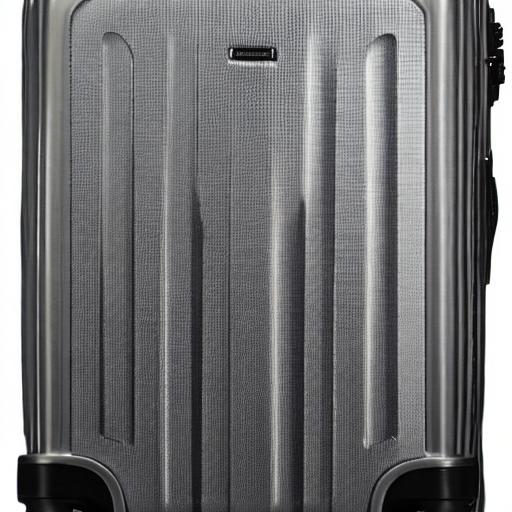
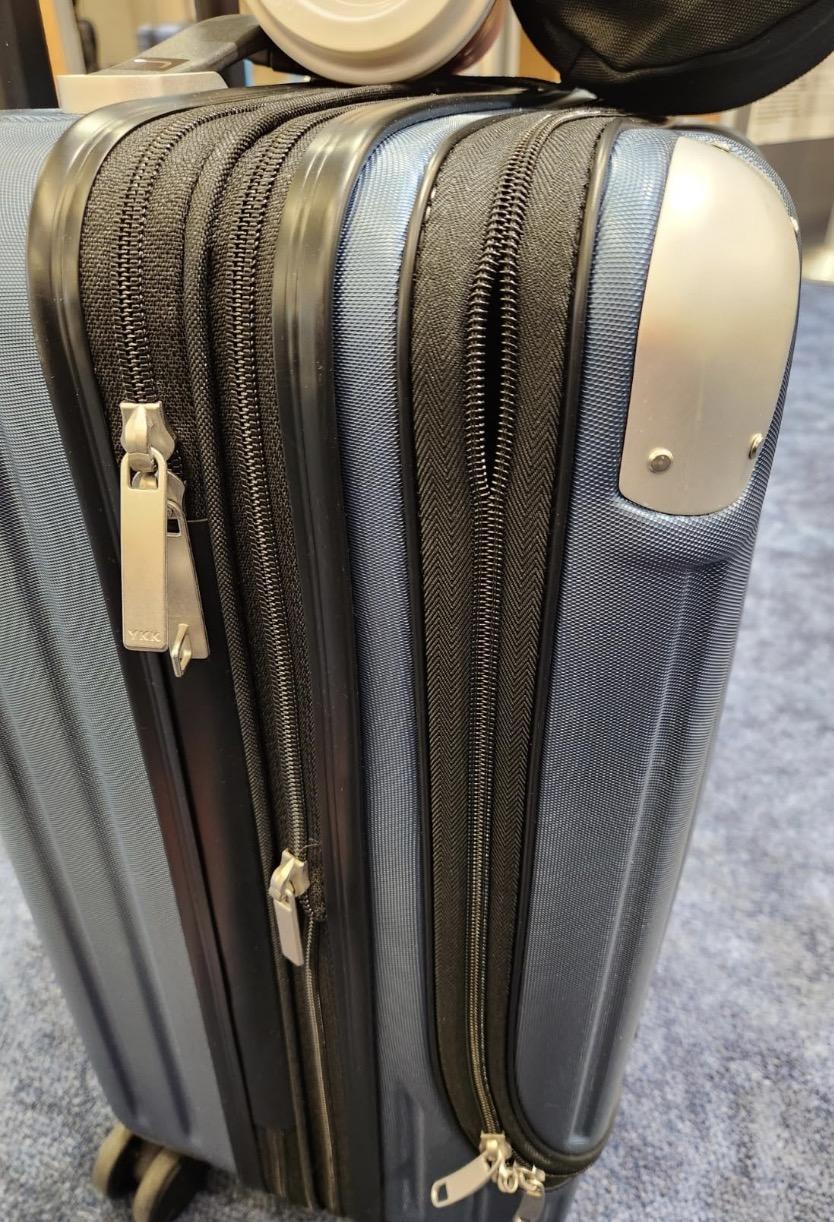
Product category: items_tea
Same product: no